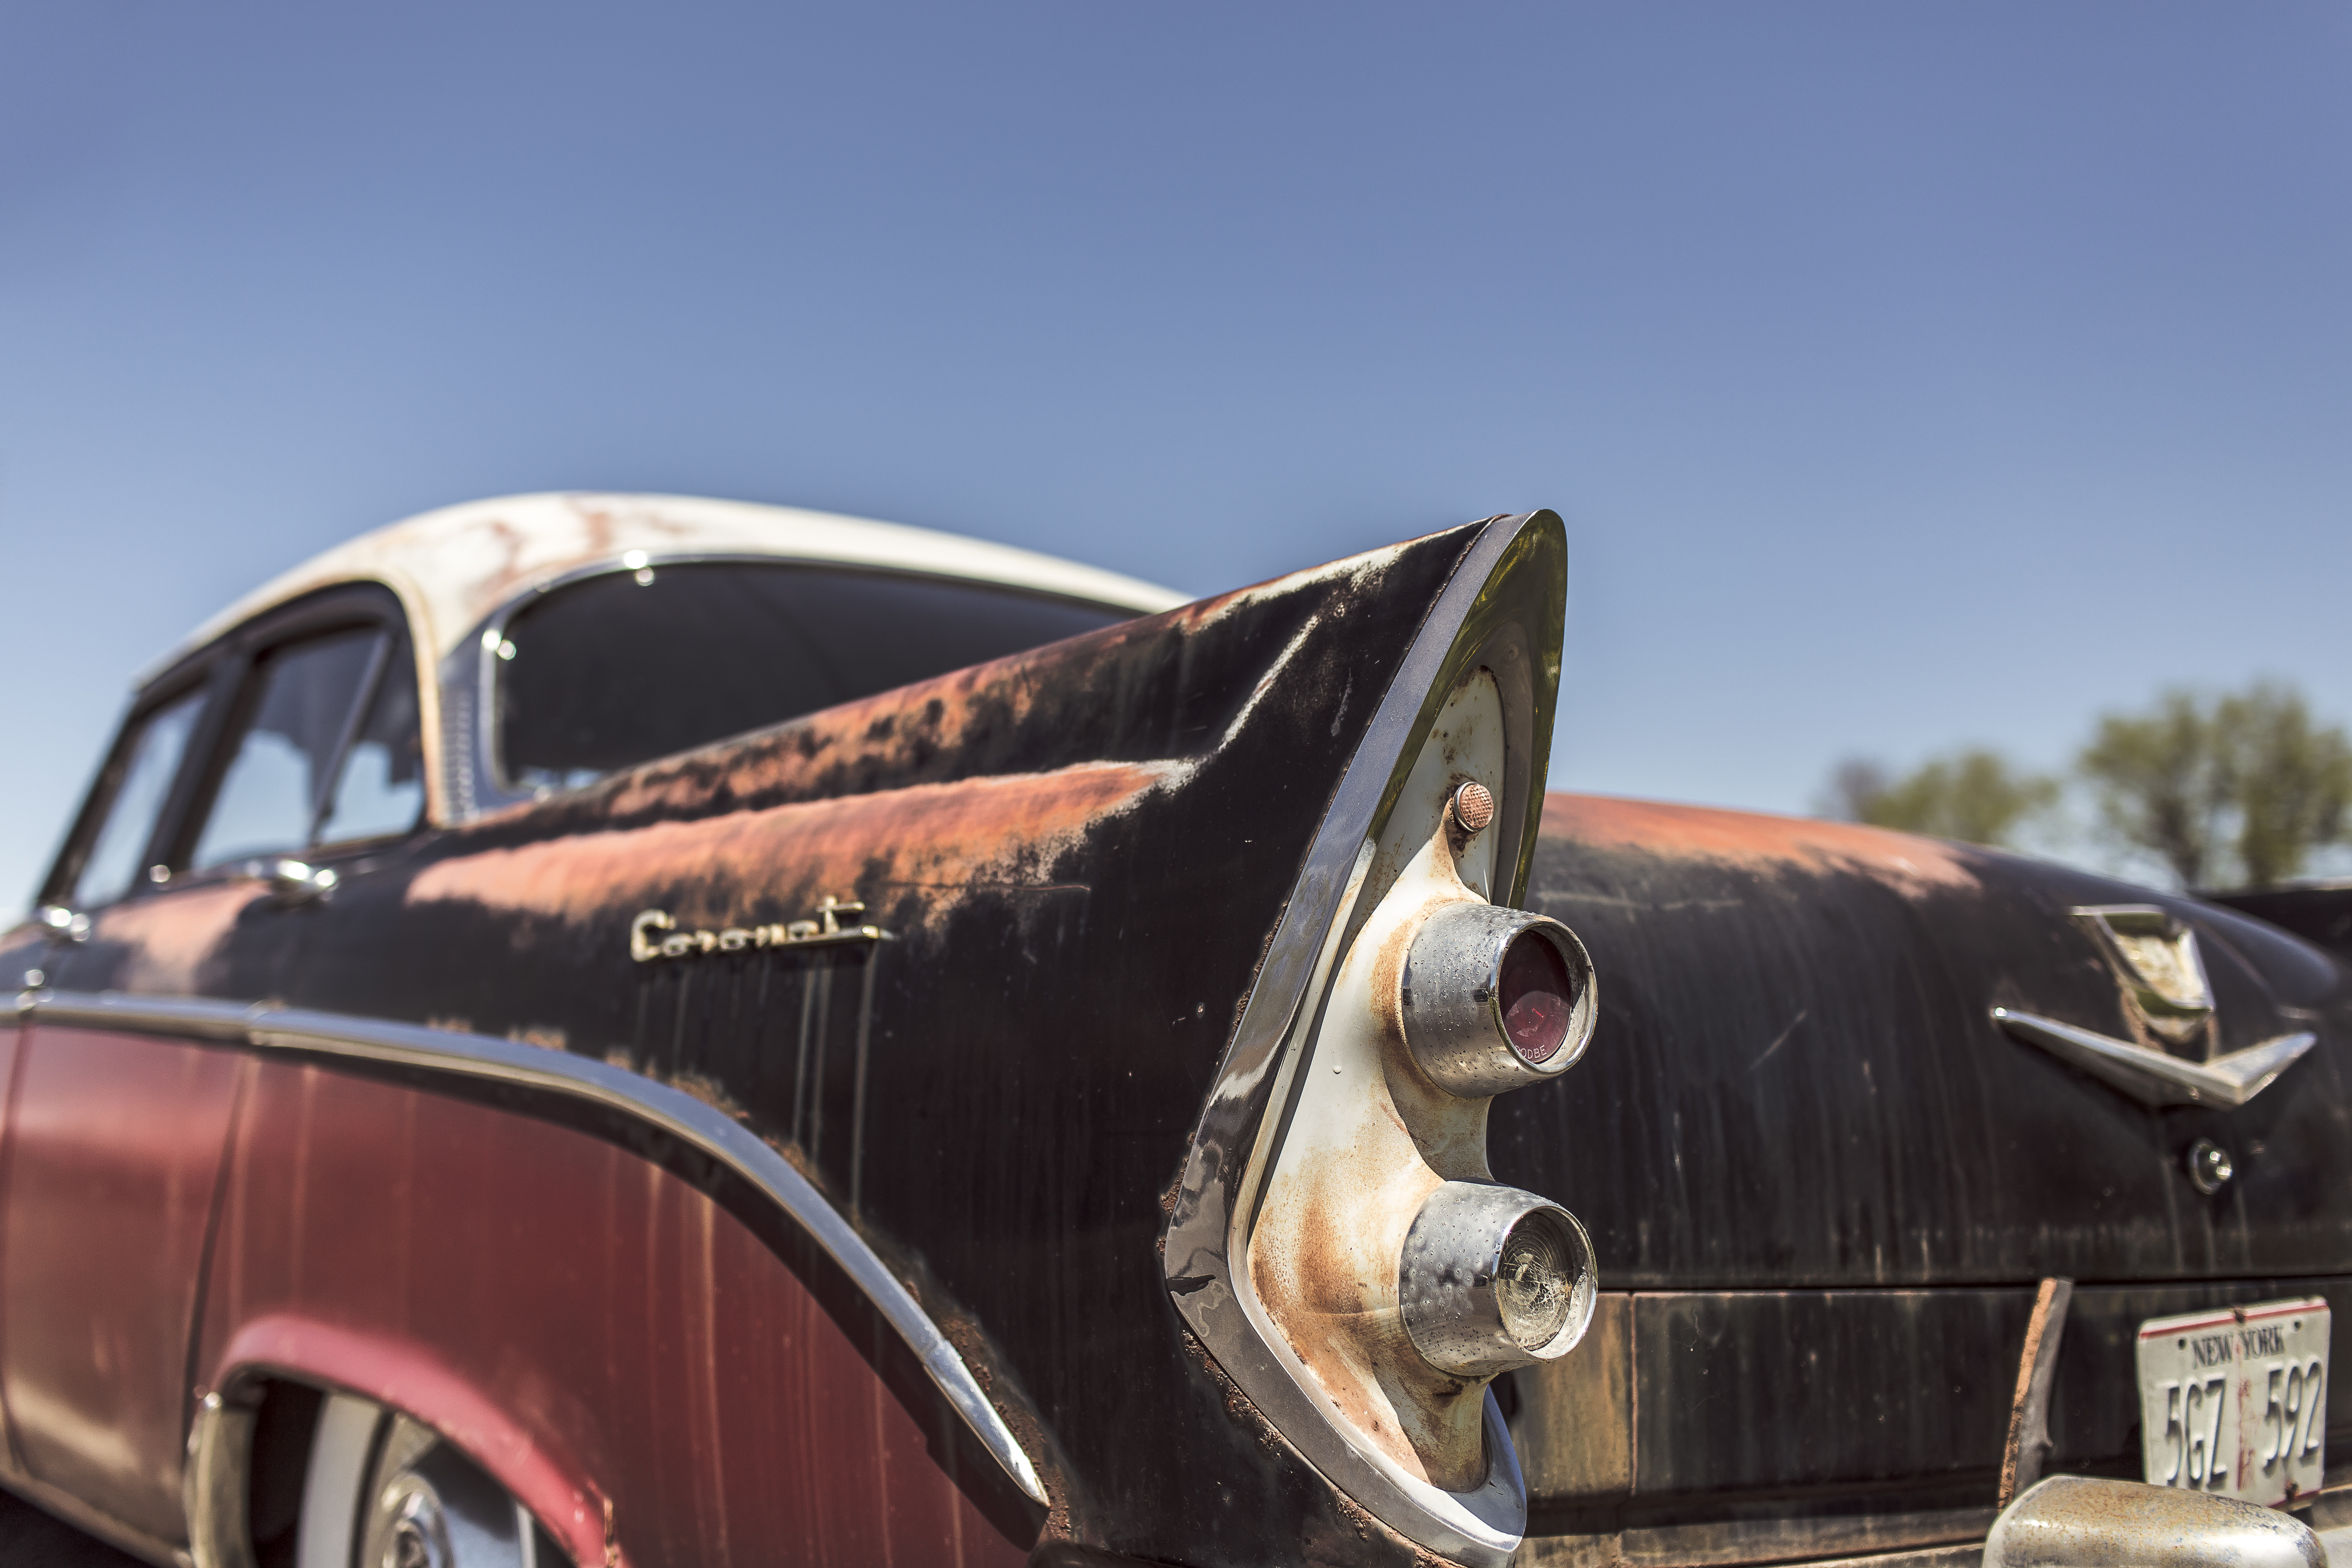
car, vintage, wheel, transportation, vehicle, motor vehicle, vintage car, oldtimer, classic, antique car, land vehicle, automobile make, automotive design, luxury vehicle